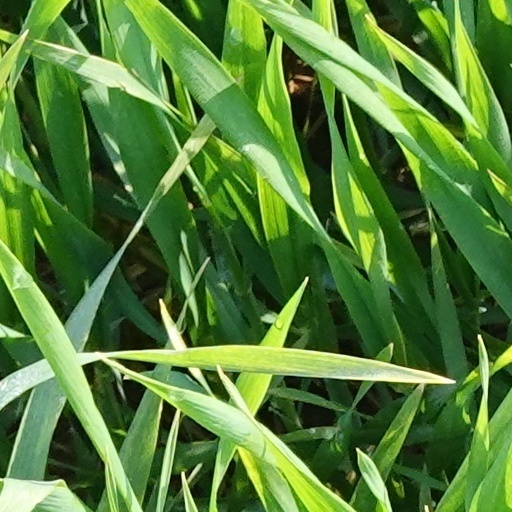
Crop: wheat